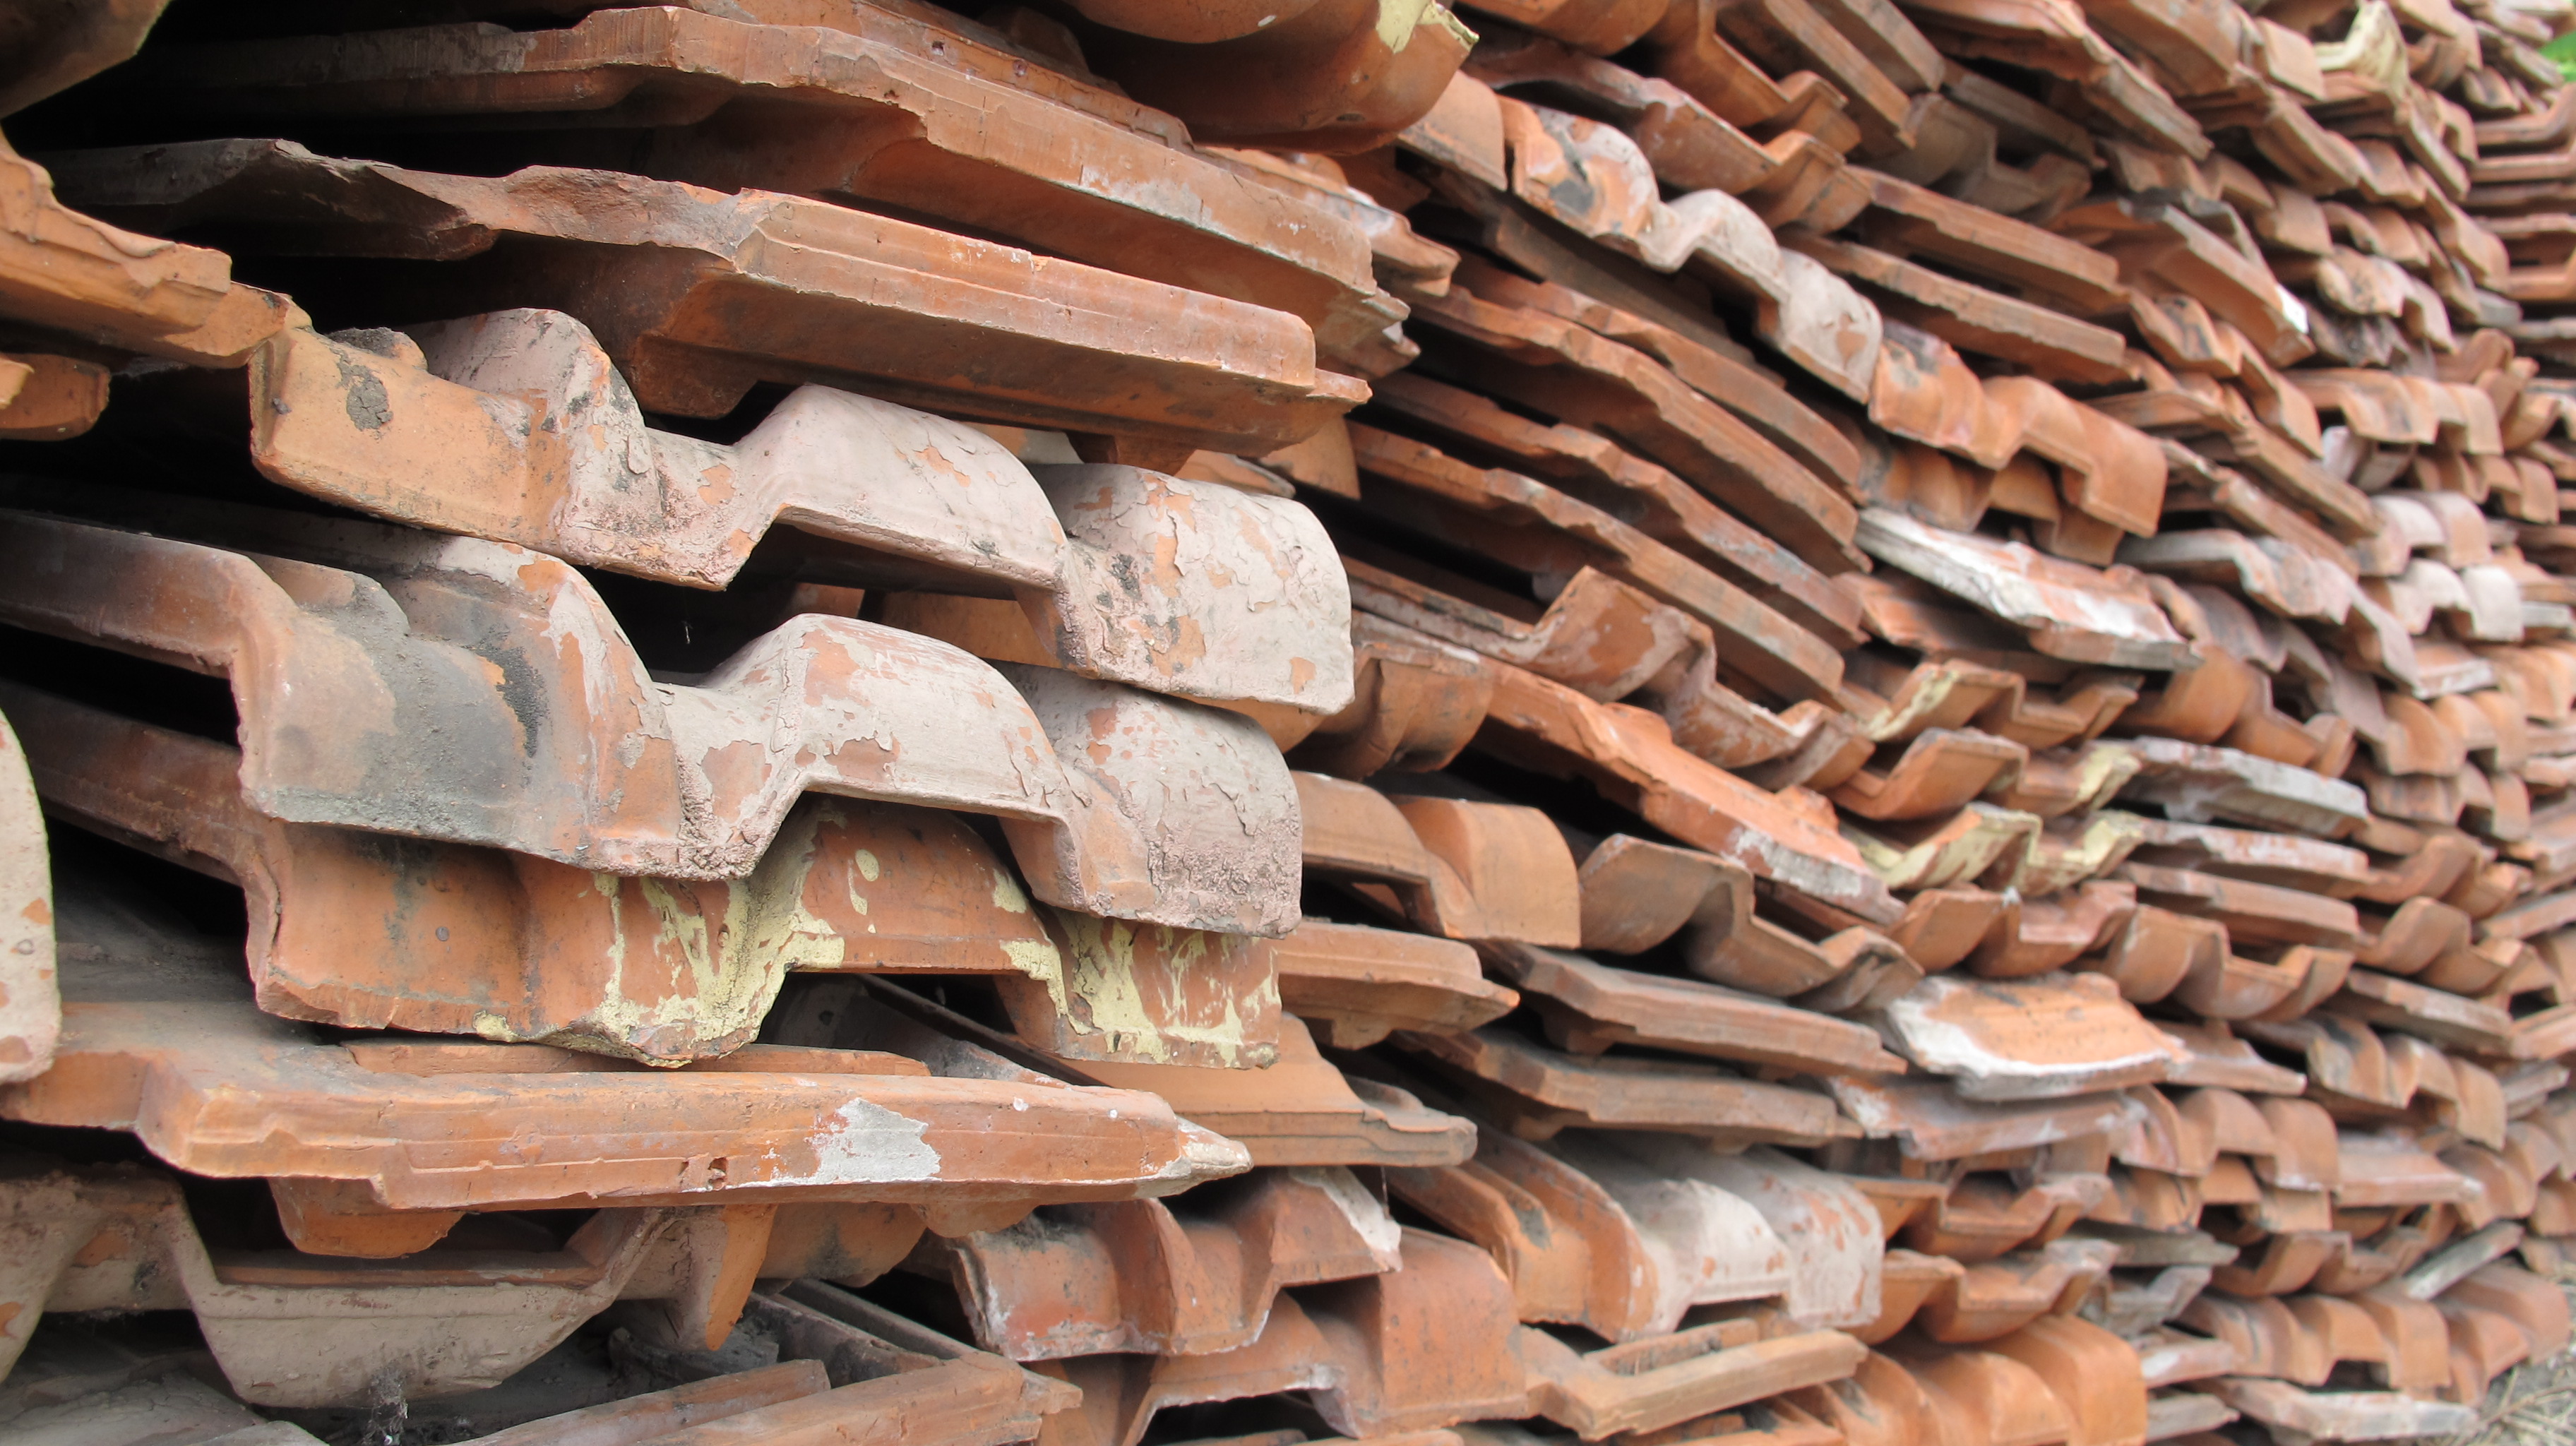
nature, wood, logging, lumber, woodworking, hardwood, sawmill